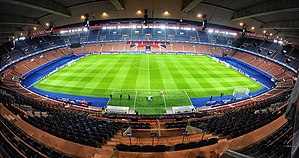
Parc des Princes
Parc des Princes i 2015.
Parc des Princes er et stadion i Paris. Det er hjemmebane for det franske fodboldhold Paris Saint-Germain og var tidligere Frankrigs landsholdsarena.